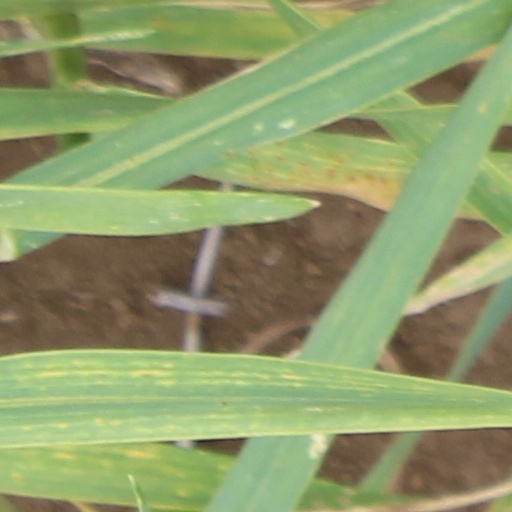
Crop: wheat